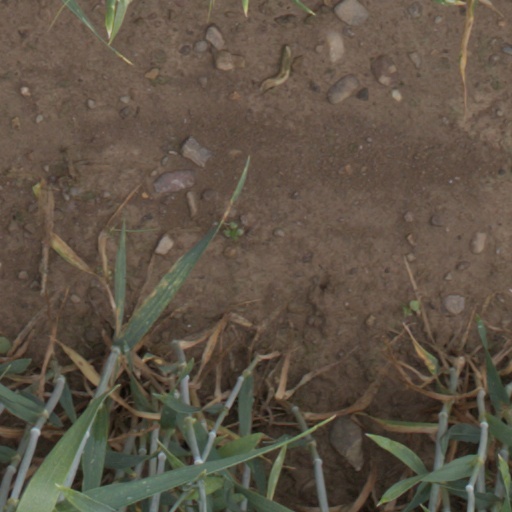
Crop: wheat